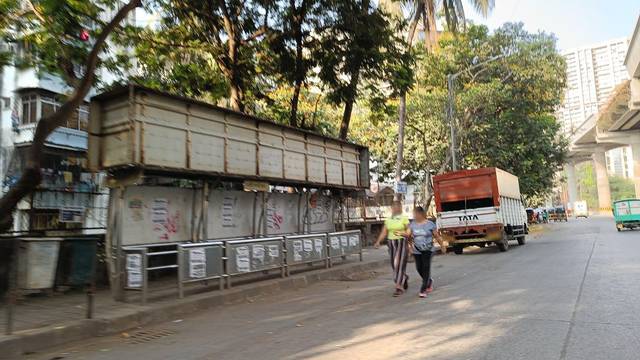
Region: India
Coordinates: 19.14, 72.825